Sword and Fist

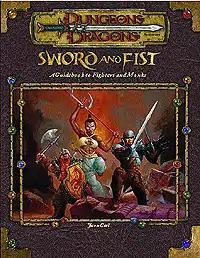
cover of "Sword and Fist"

Sword and Fist: A Guidebook to Fighters and Monks is an optional rulebook for the 3rd edition of "Dungeons & Dragons", written by Jason Carl and published in trade paperback format.